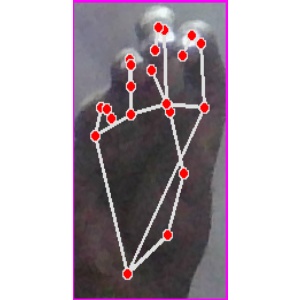
अक्षर: ङ